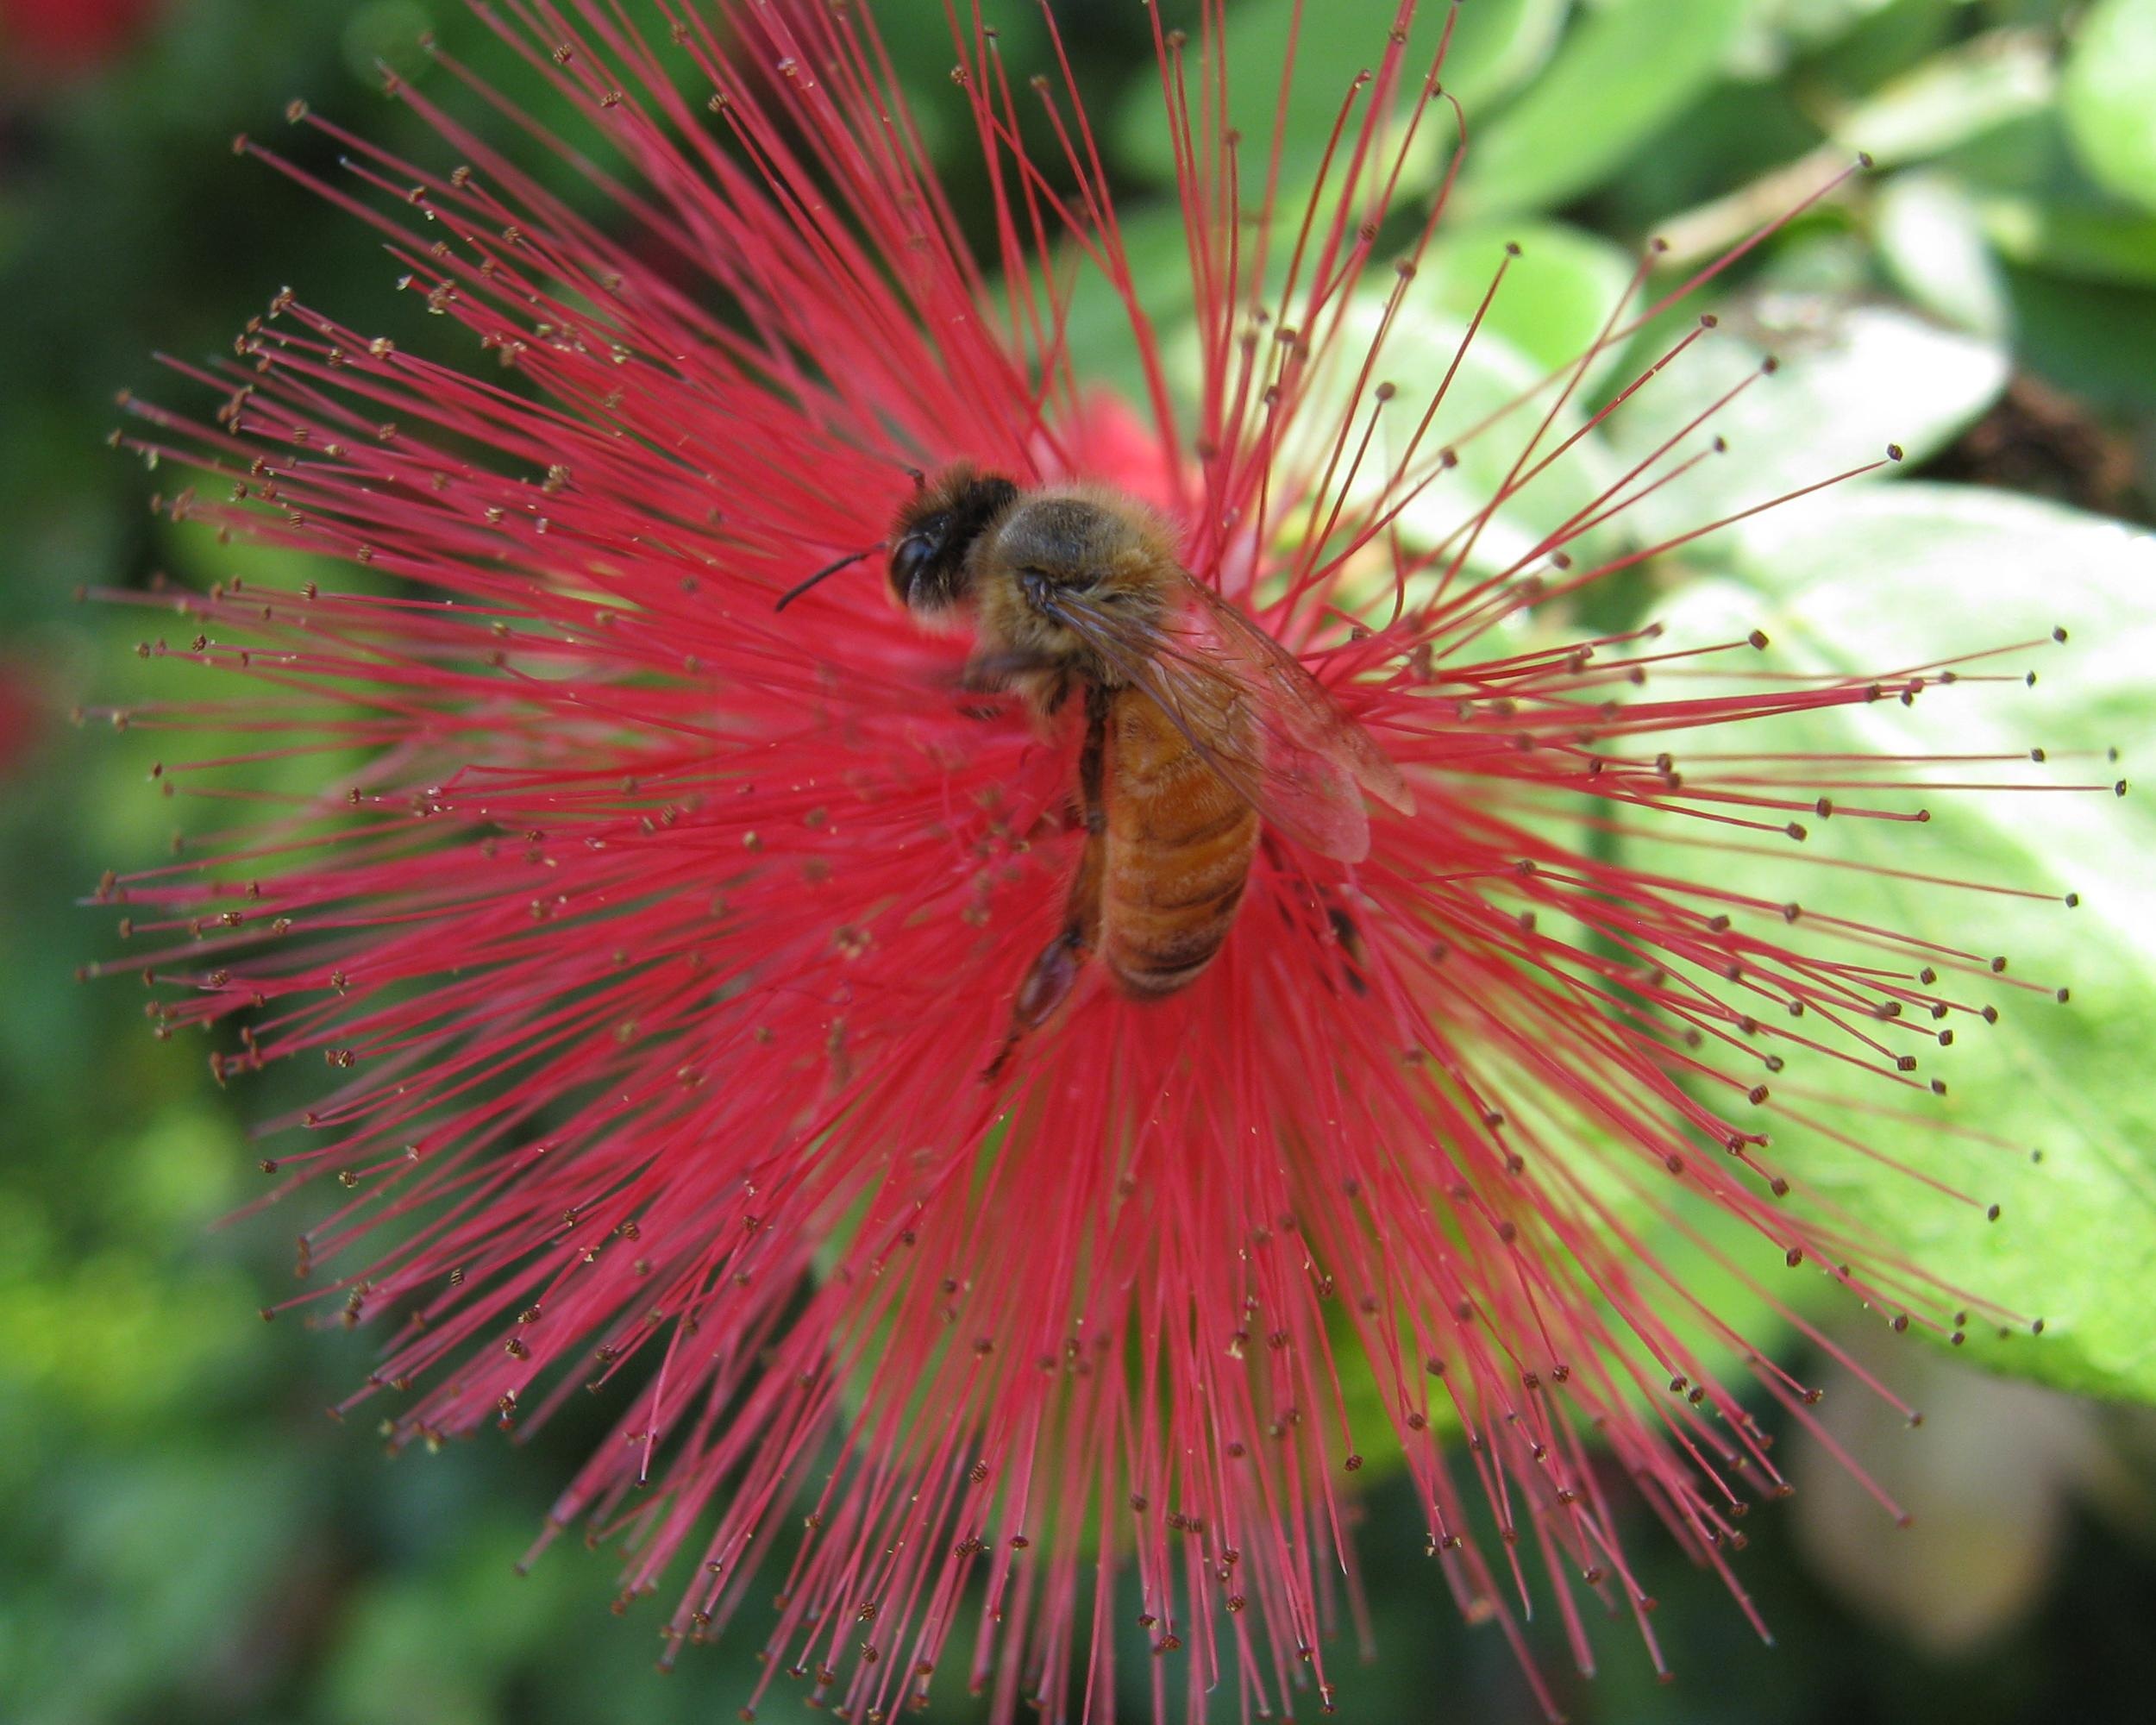
nature, blossom, plant, photography, flower, spring, insect, botany, garden, flora, fauna, invertebrate, wildflower, close up, bee, nectar, macro photography, flowering plant, land plant